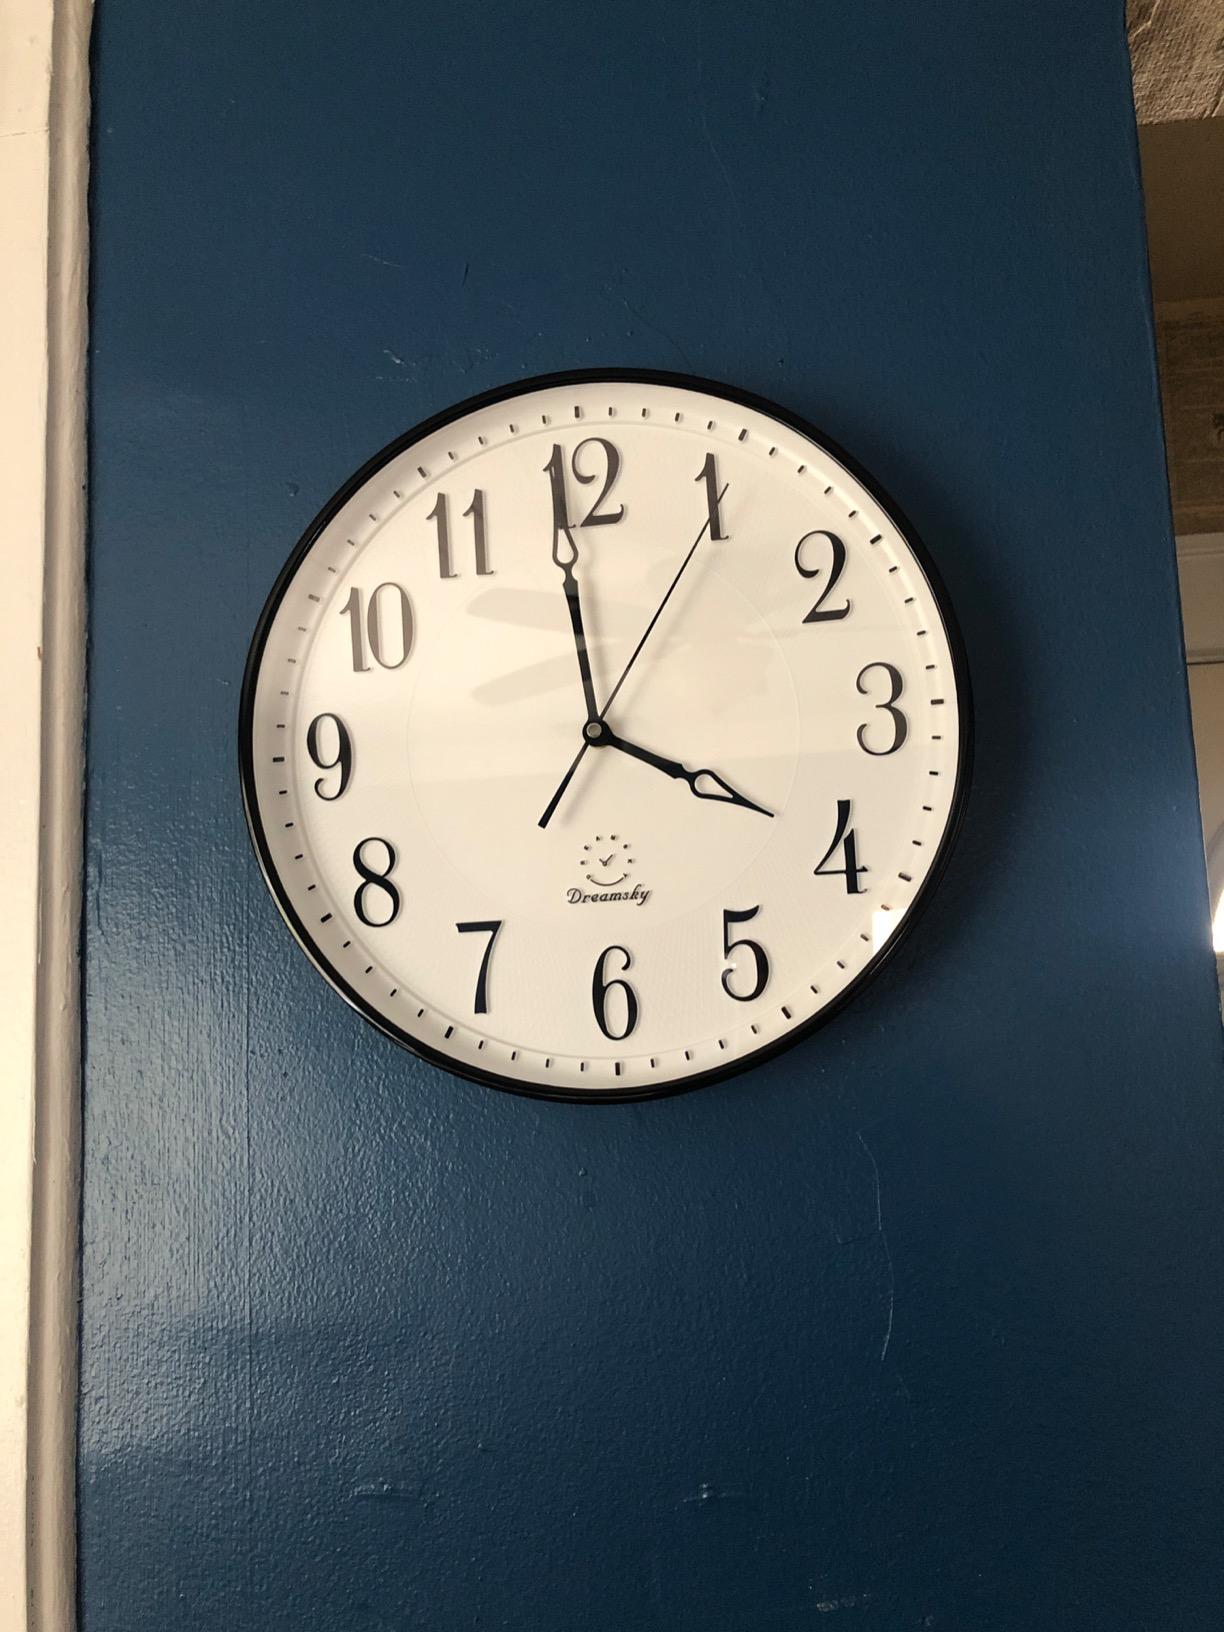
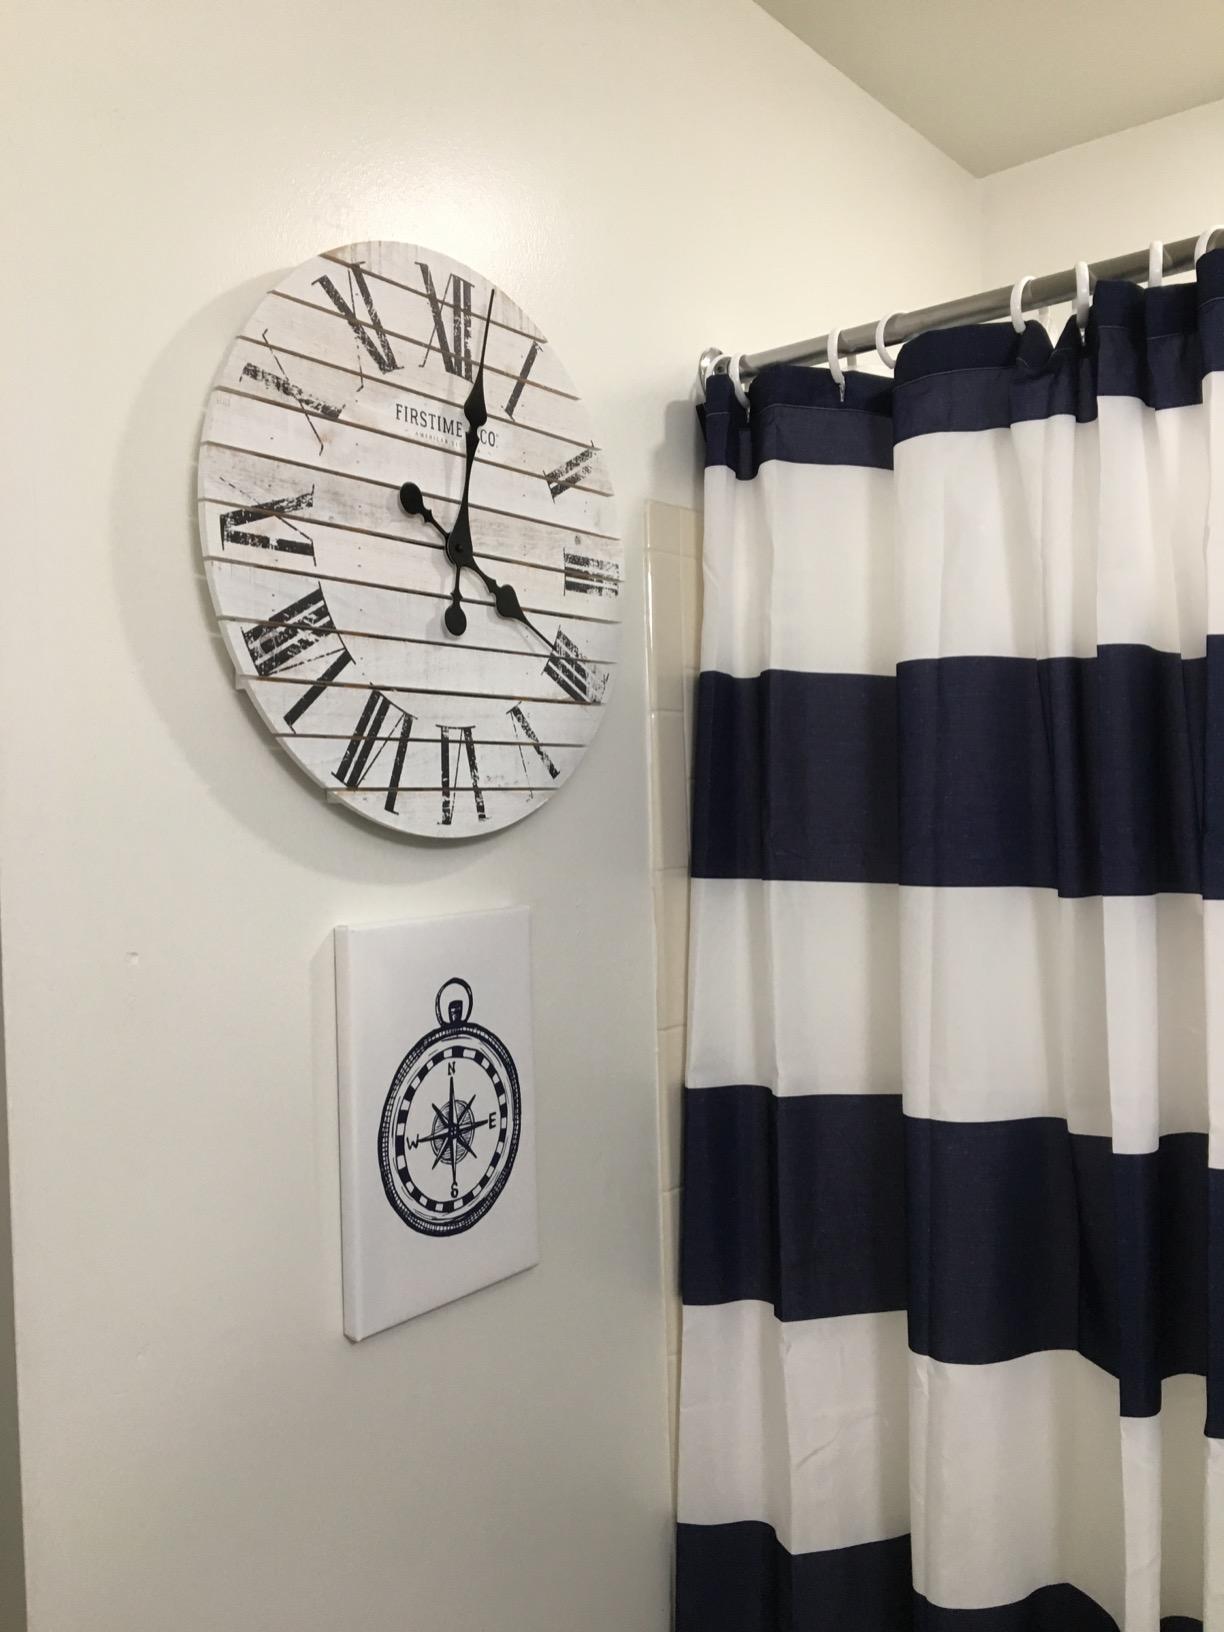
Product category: clock
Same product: no